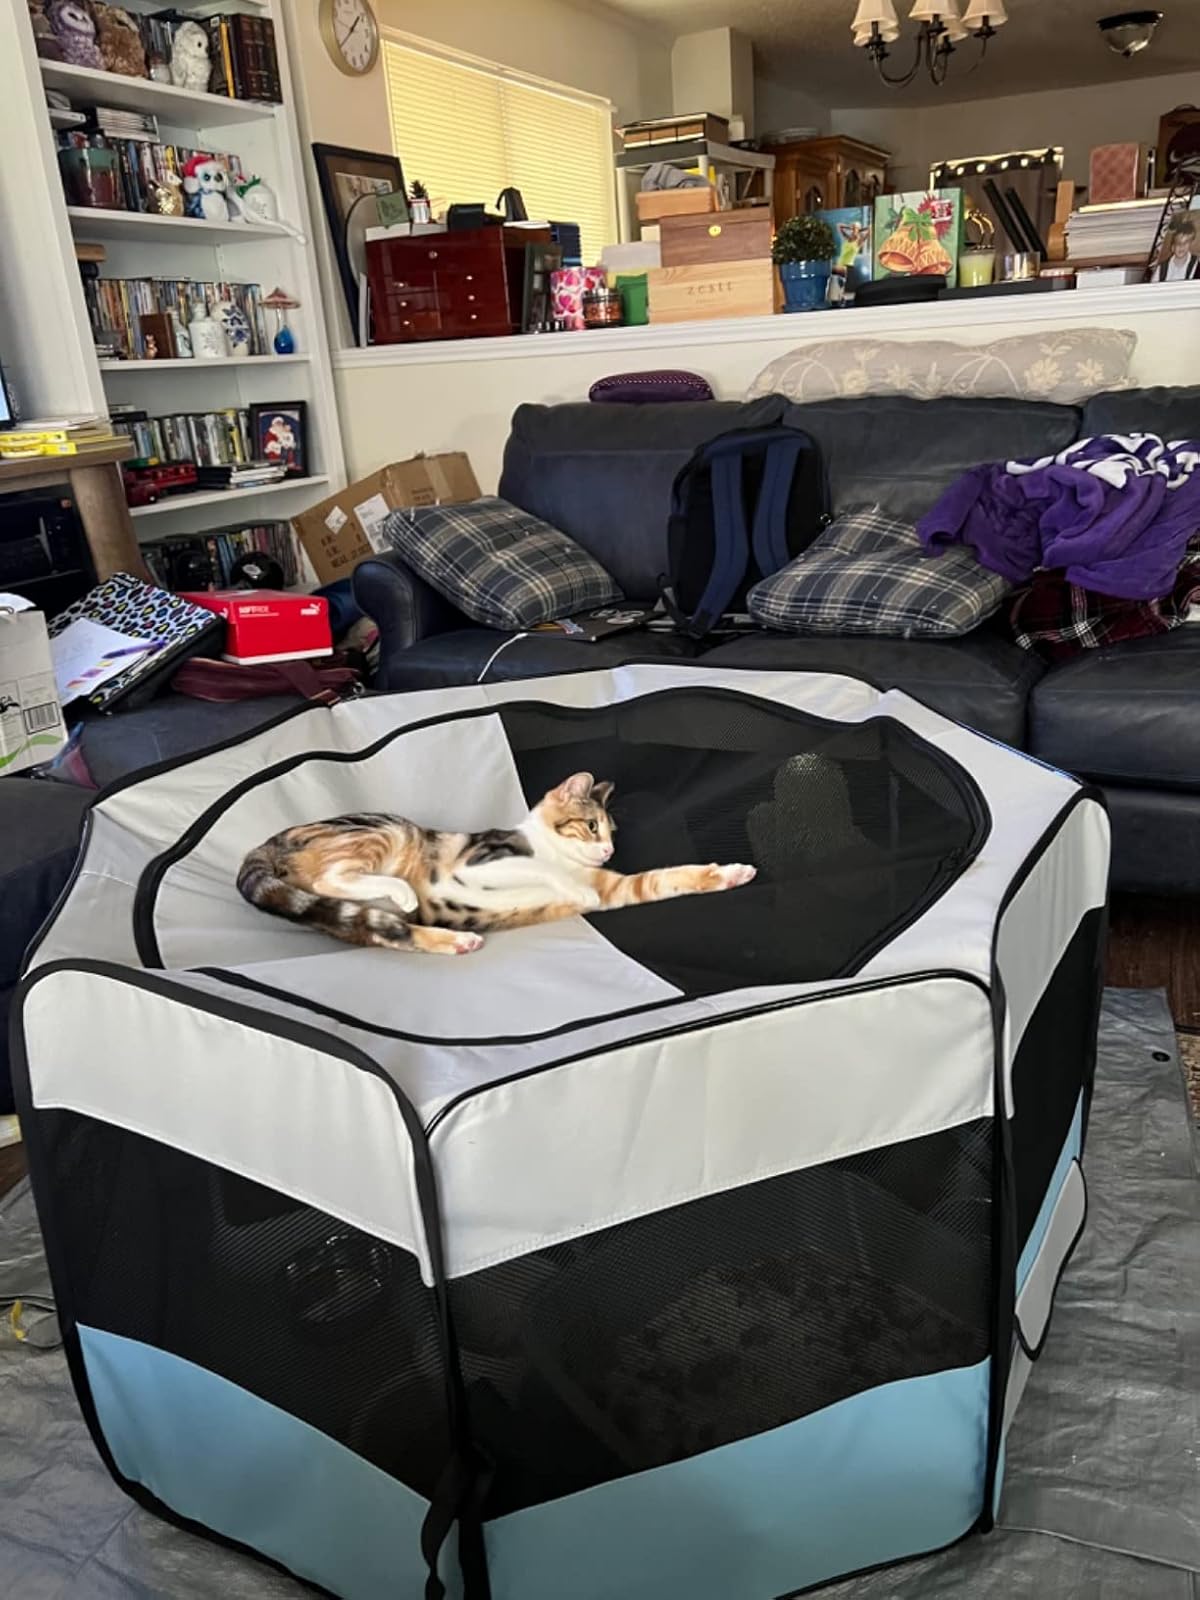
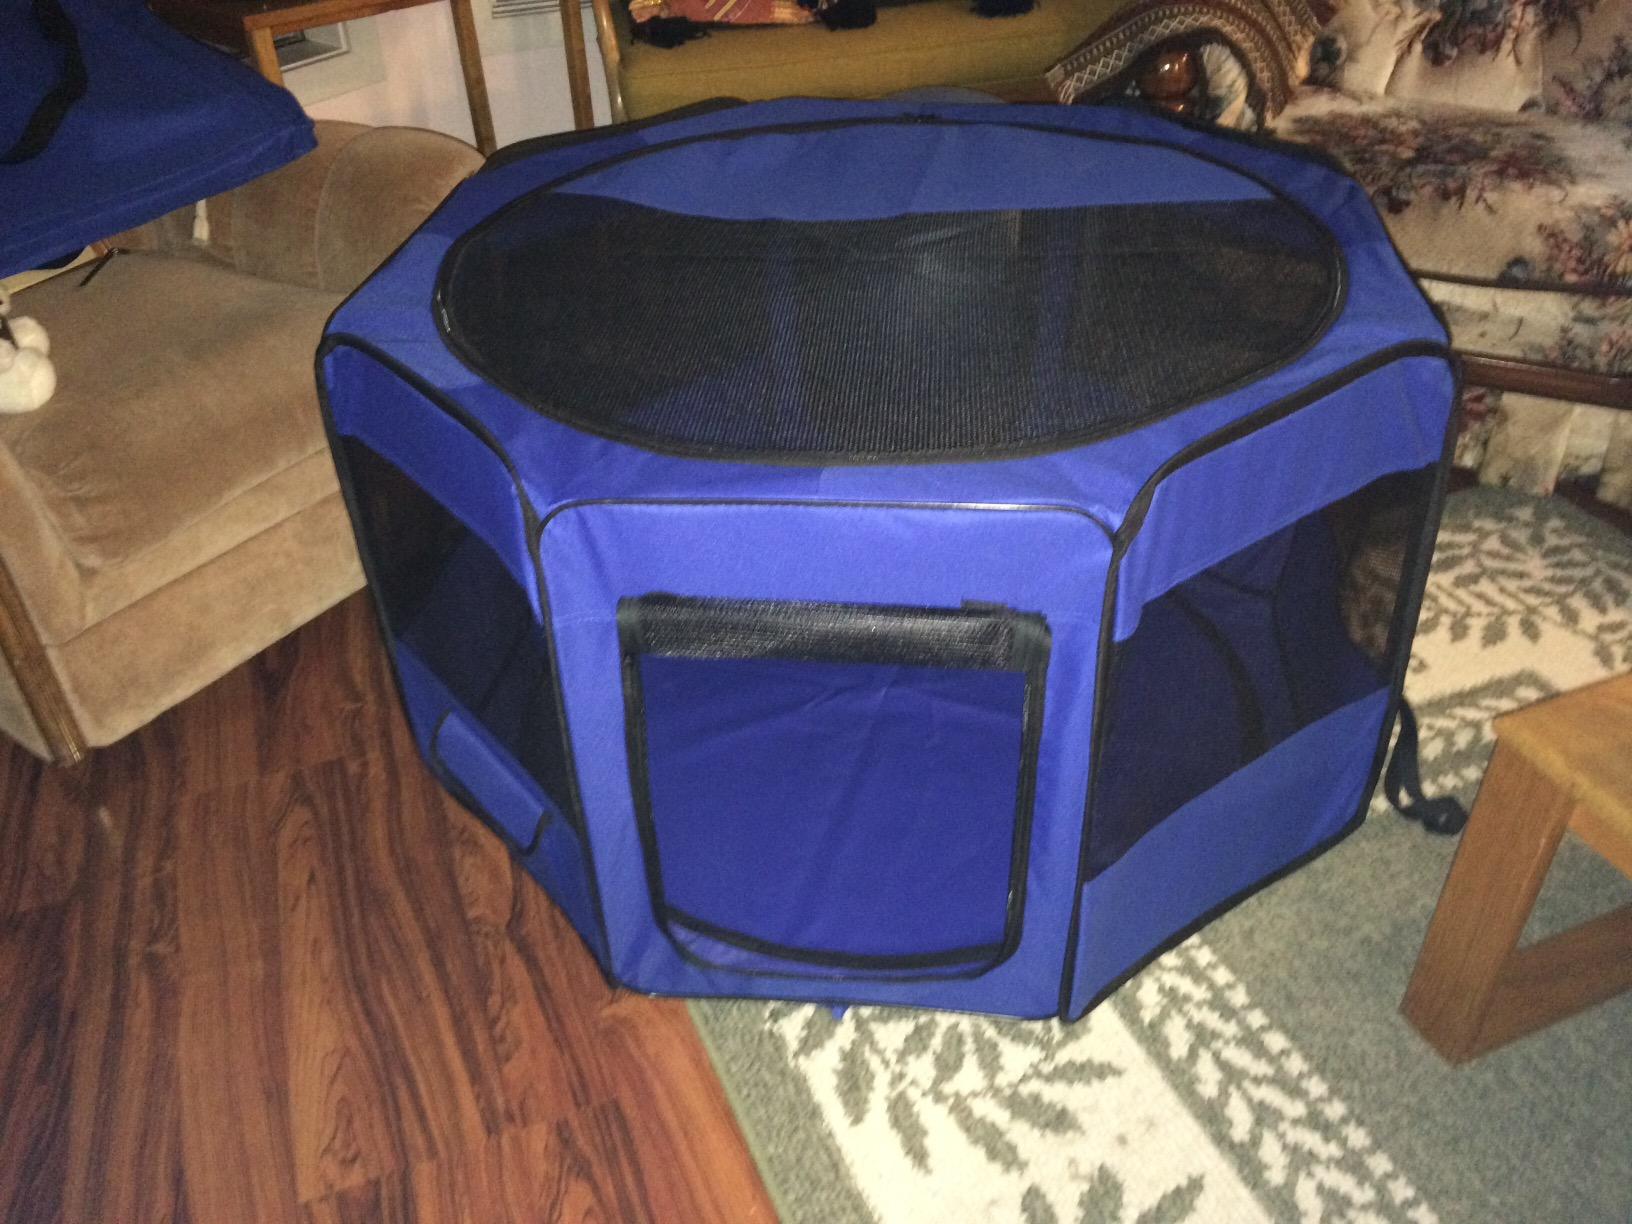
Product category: items_kennel
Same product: no